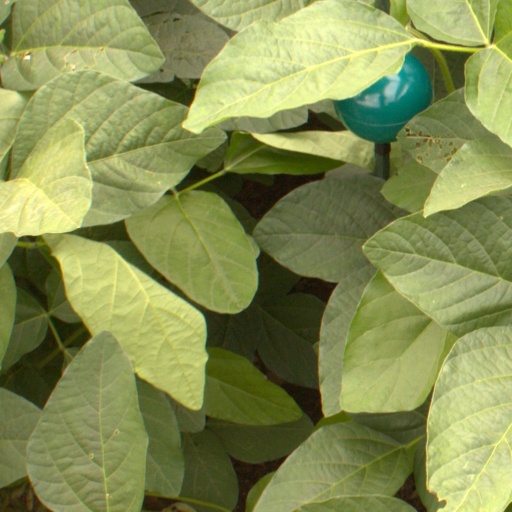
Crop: soybean